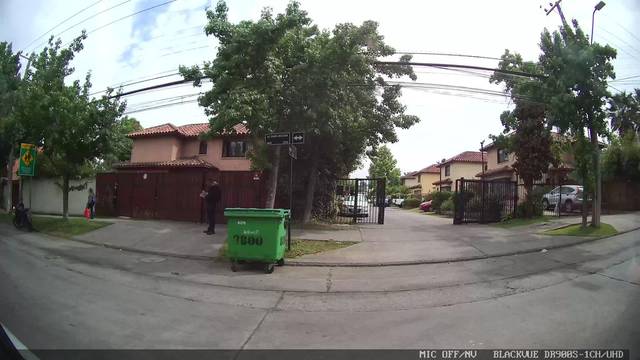
Region: Chile
Coordinates: -33.444, -70.541